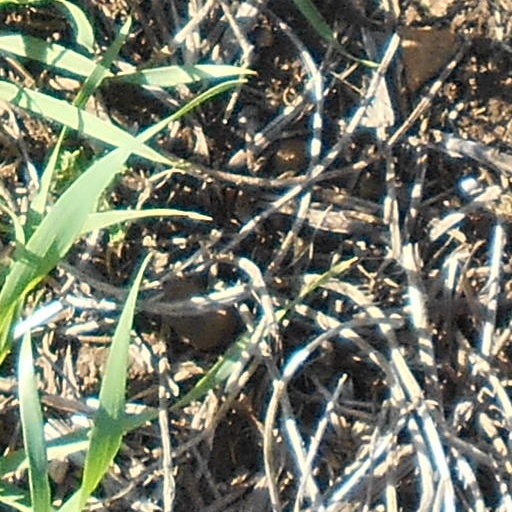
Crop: wheat